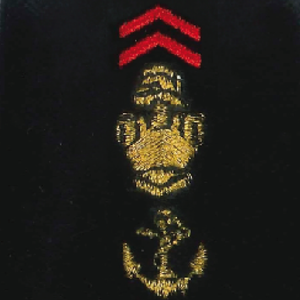
Attribut de fourreaux d'épaule du 6° régiment du génie
Le 6ᵉ régiment du génie est un régiment du génie militaire de l'armée française et de cavalerie constitué sous la IIIᵉ République et basé à Angers.
Il existe un corps des officiers des armes, un corps des officiers du corps technique et administratif et un corps des officiers du cadre spécial, qui ont les mêmes appellations ; ce dernier corps est mis en extinction.